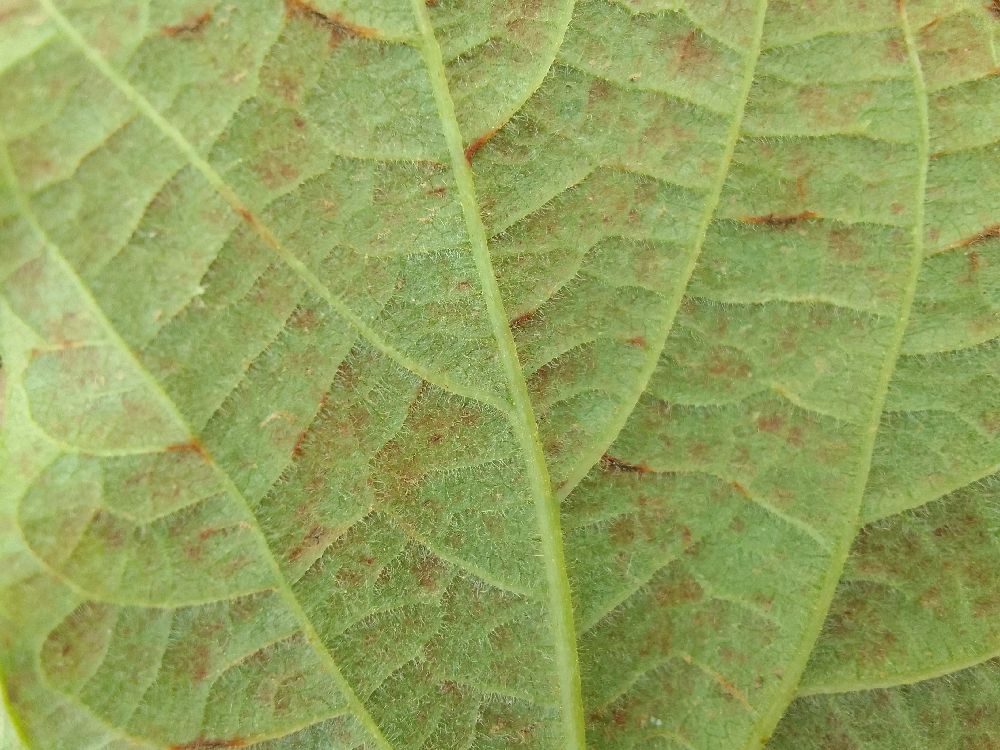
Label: anthracnose